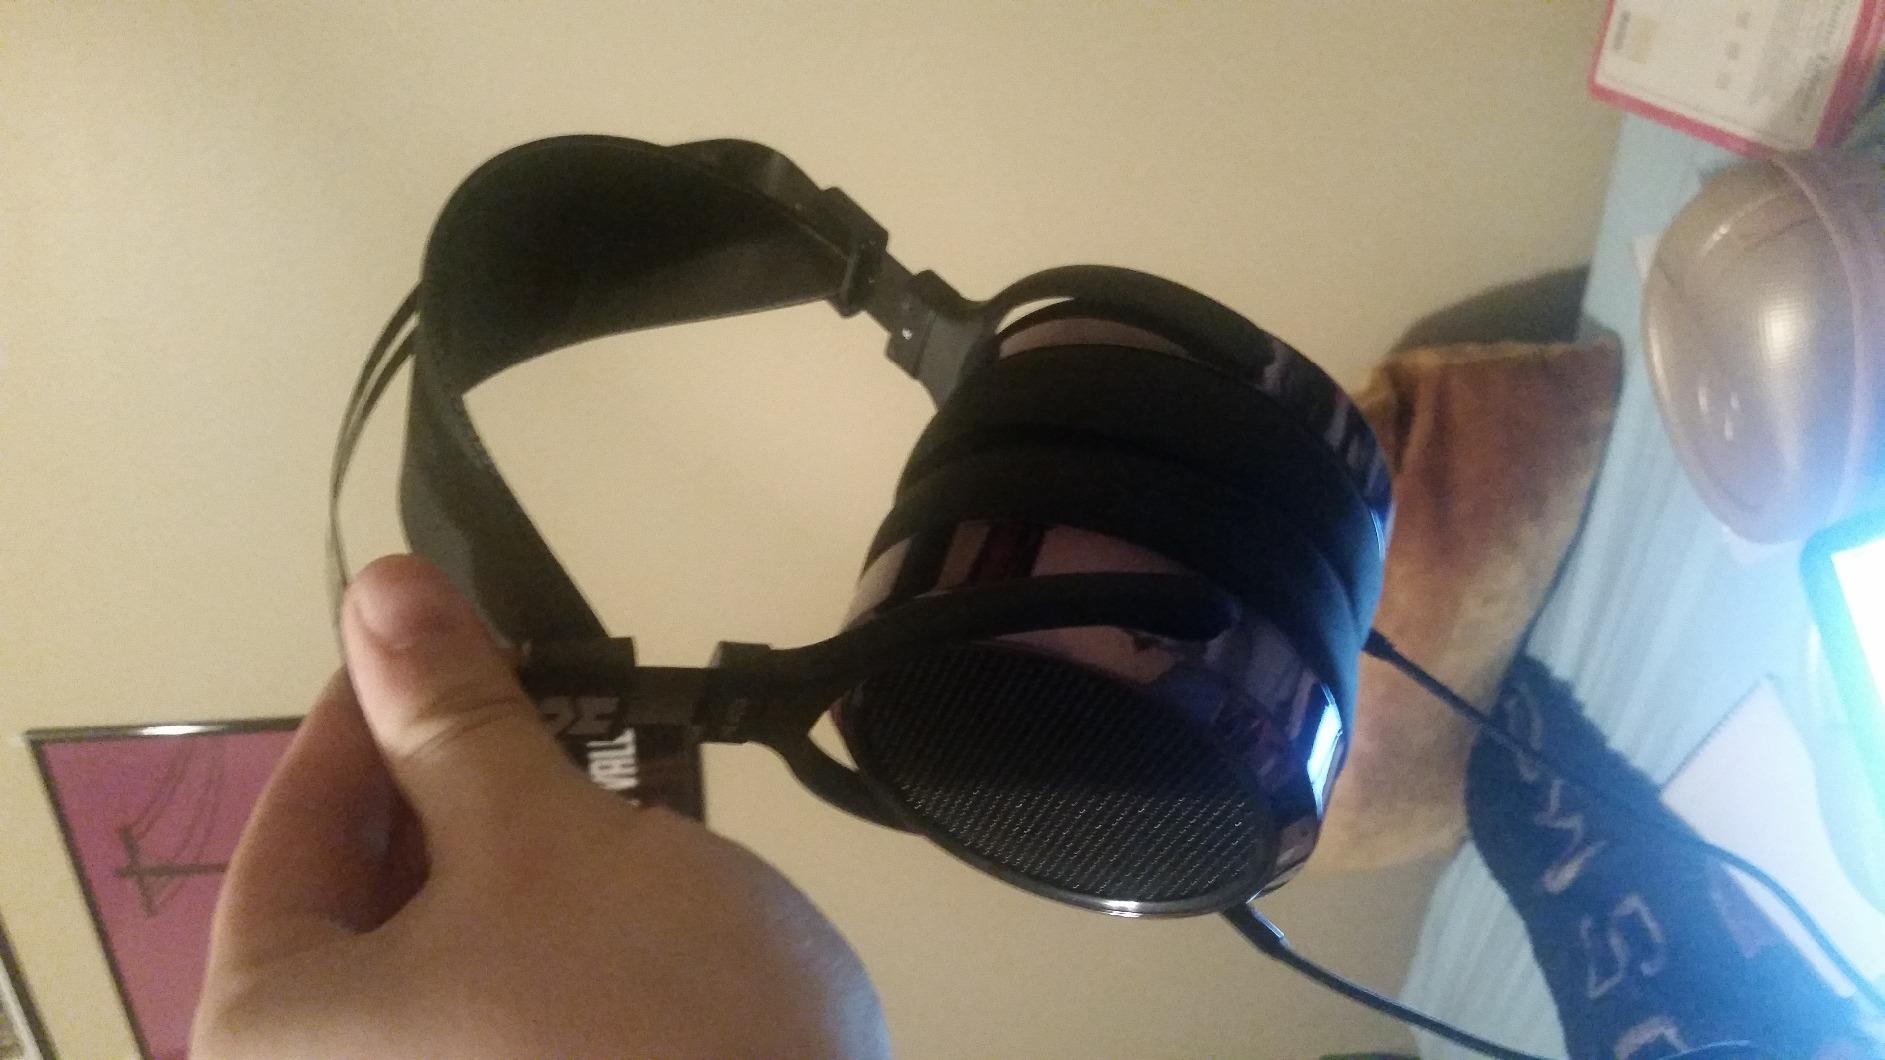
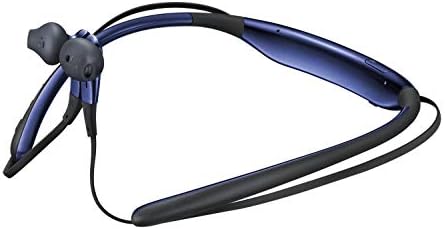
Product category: headphones
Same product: no